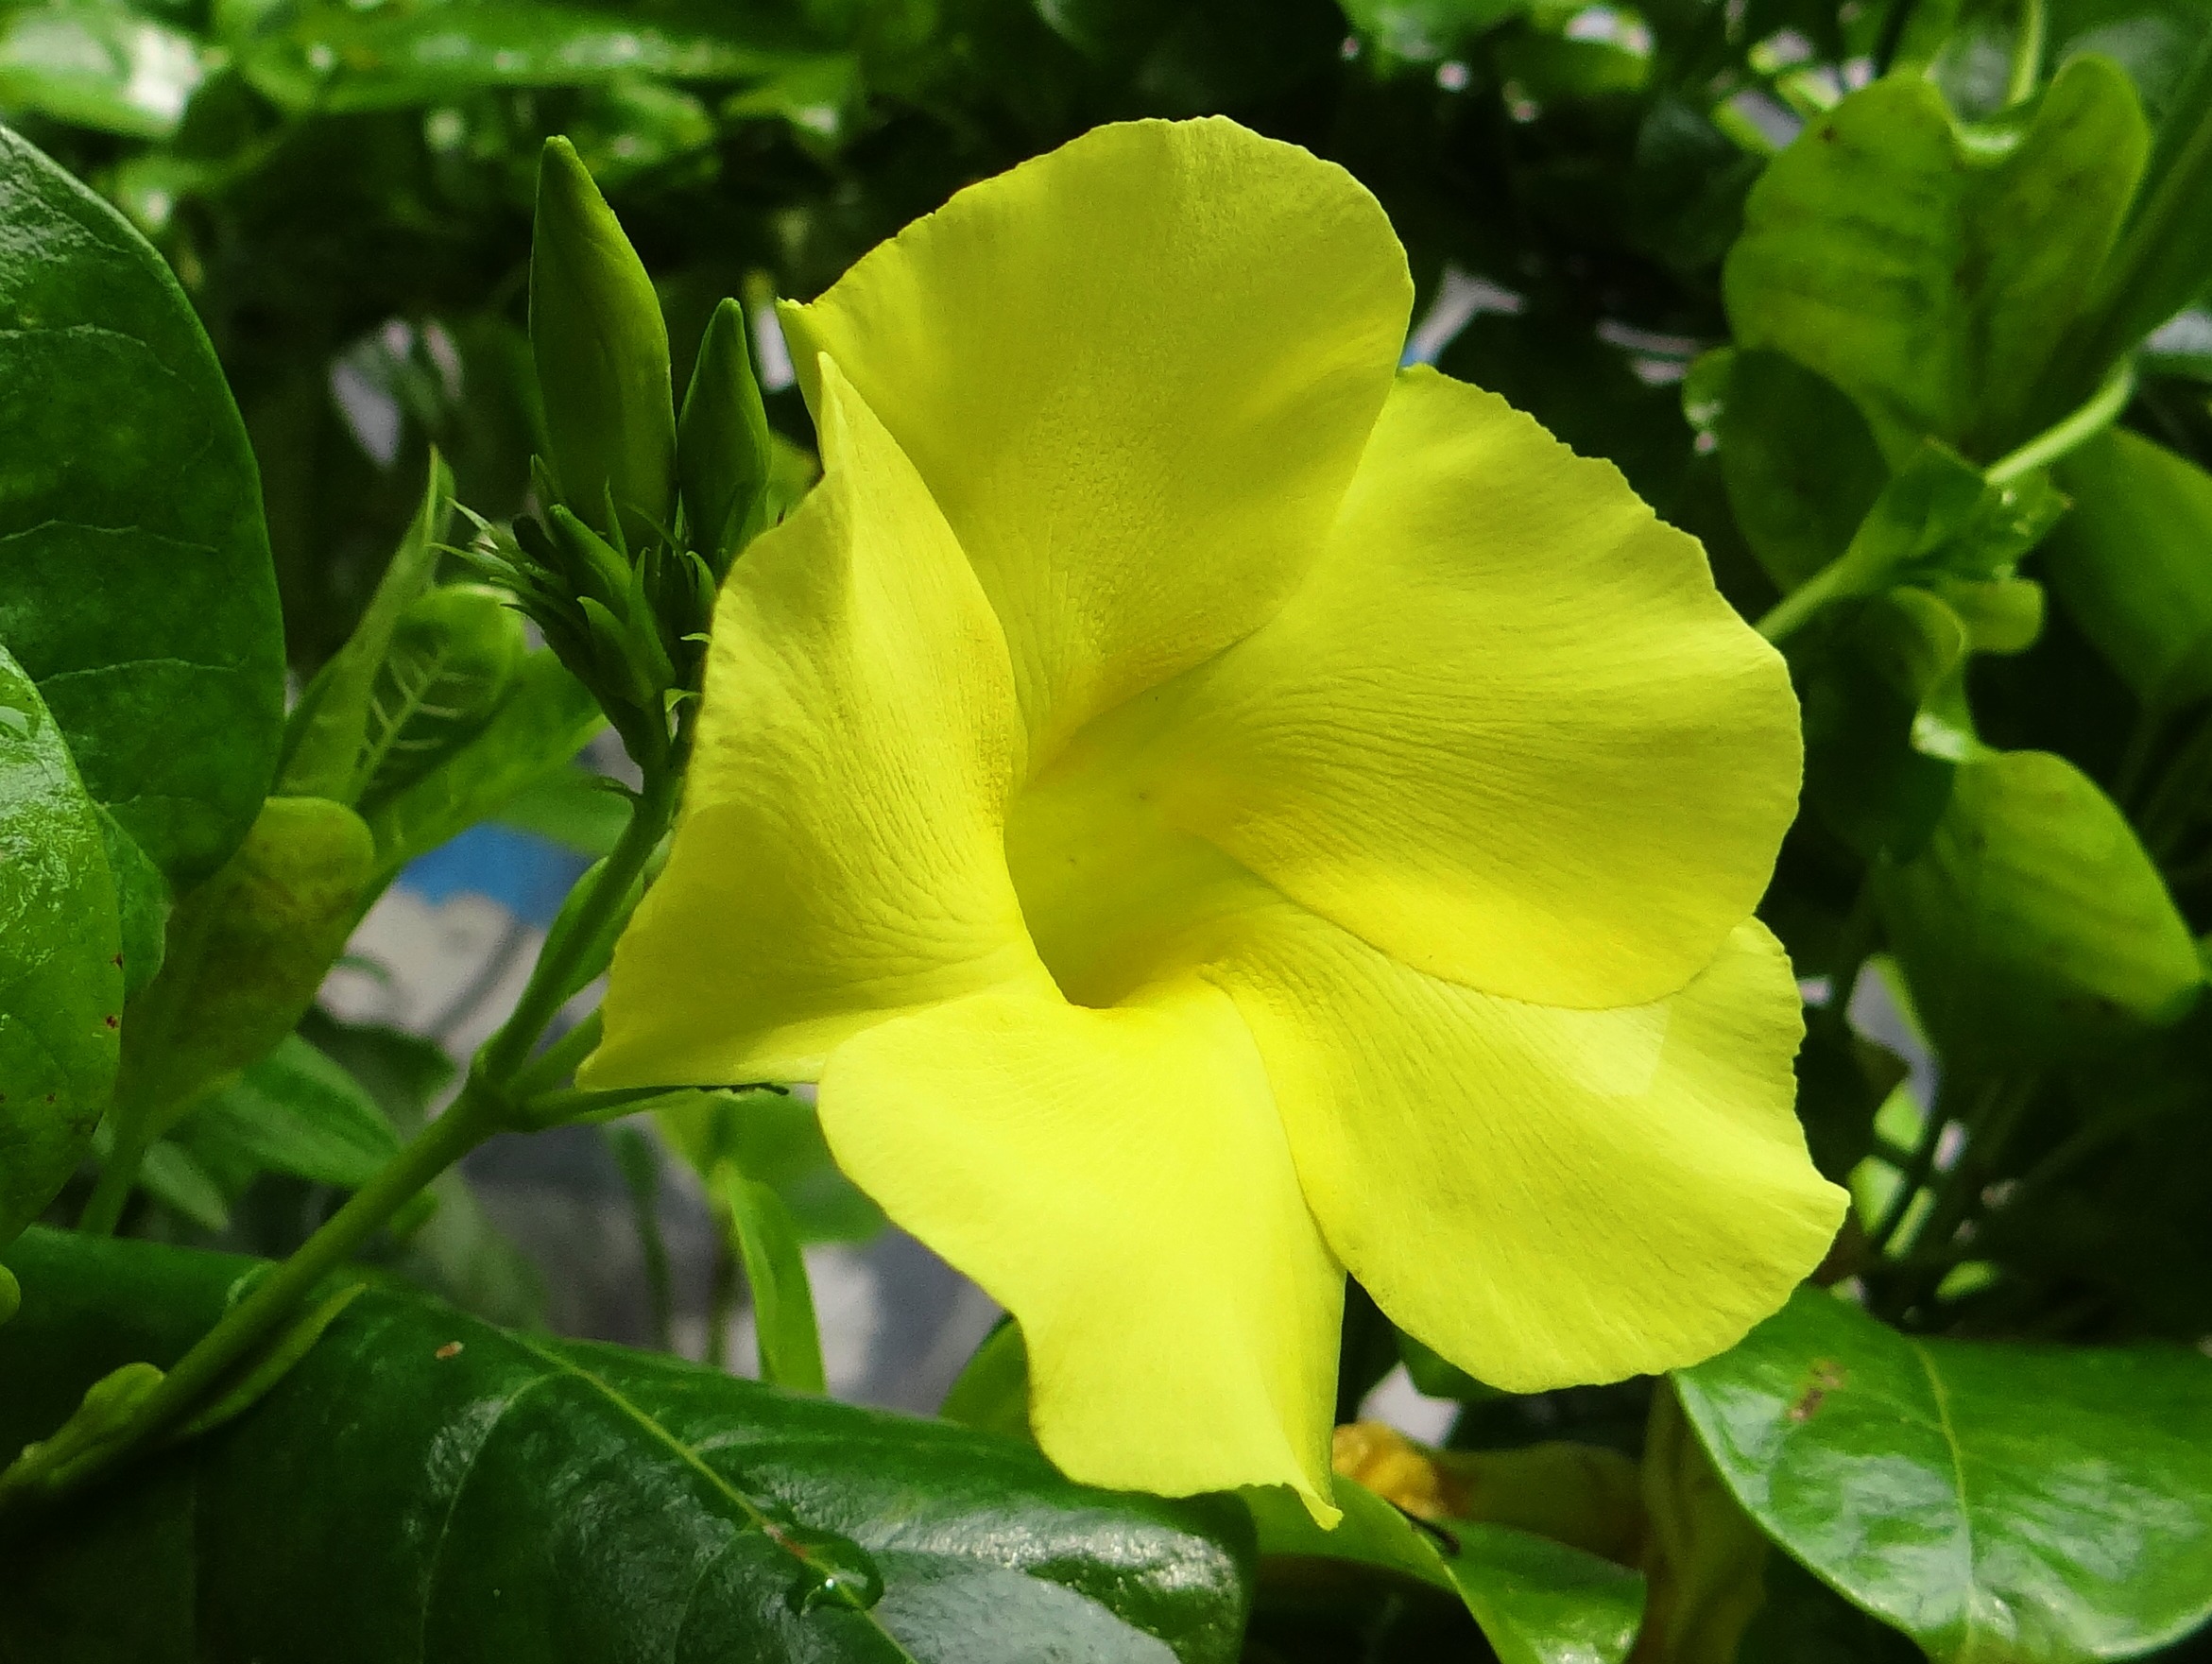
nature, blossom, plant, leaf, flower, petal, green, botany, yellow, flora, wildflower, india, apocynaceae, macro photography, flowering plant, allamanda, plant stem, land plant, wild allamanda, yellow mandevilla, yellow dipladenia, urechites lutea